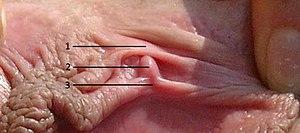
Vulve ouverte servant de légende pour le clitoris externe
Le frein du clitoris est un frein, c'est-à-dire une languette de tissus, qui maintient les petites lèvres avec le gland du clitoris. Il est situé entre ces deux derniers et juste au dessus du vestibule vulvaire. Ce frein est formé par l'insertion des petites lèvres dans la partie postérieure du clitoris. Il est coupé lors de l'excision.